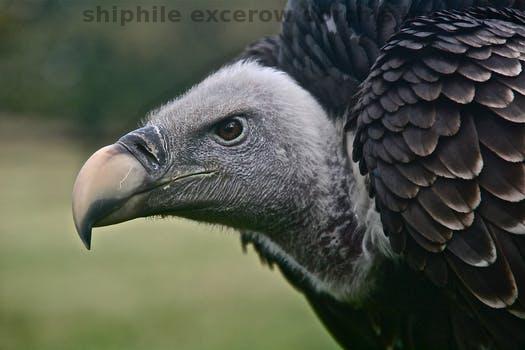
Label: Watermark